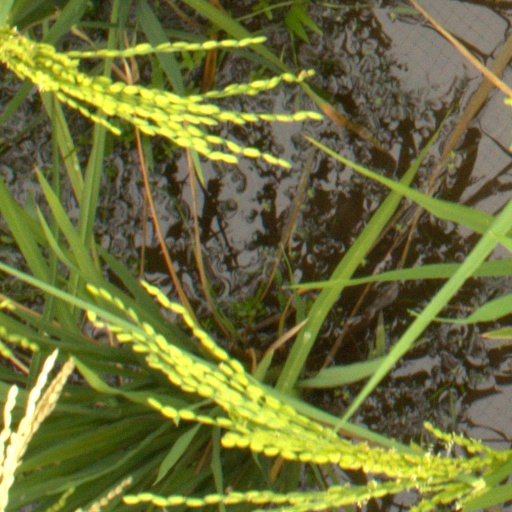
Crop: rice